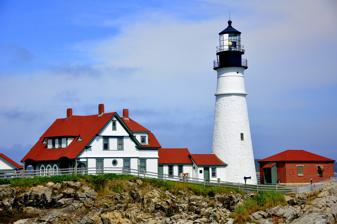
Building: Portland Head Light
Country: United States of America
Year built: 1791
Historic lighthouse in the United States Lighthouse Portland Head Light Portland Head Light Portland Head Light in 2012 Location Portland Head off Shore Rd., Cape Elizabeth, Maine Coordinates 43°37′23″N 70°12′28″W / 43.62306°N 70.20778°W / 43.62306; -70.20778 Tower Constructed 1791 Foundation Natural emplaced Construction Rubble stone with brick lining Automated 1989 Height 24.38 m (80.0 ft) Shape Conical Markings White with black trim Heritage National Register of Historic Places listed place, Historic Civil Engineering Landmark Fog signal HORN: 1 blast ev 15s Light First lit 1791 Focal height 101 feet (31 m) Lens Fourth order Fresnel lens (original), DCB 224 airport aerobeacon (current) Range 24 nautical miles (44 km; 28 mi) Characteristic Flashing white 4s Lighted continuously Portland Head Light U.S. National Register of Historic Places Area 10 acres (4.0 ha) Architect Nichols, John; Bryant, Jonathan NRHP reference No. 73000121 Added to NRHP April 24, 1973 Portland Head Light is a historic lighthouse in Cape Elizabeth , Maine . The light station sits on a headland at the entrance of the primary shipping channel into Portland Harbor , which is within Casco Bay in the Gulf of Maine . Completed in 1791, it is the oldest lighthouse in Maine. The light station is automated, and the tower, beacon, and foghorn are maintained by the United States Coast Guard , while the former lighthouse keeper's house is a maritime museum within Fort Williams Park . History Construction began in 1787 at the directive of George Washington and was completed on January 10, 1791, using a fund of $1,500, established by him. Whale oil lamps were originally used for illumination. In 1855, following the formation of the Lighthouse Board , a fourth-order Fresnel lens was installed; that lens was replaced by a second-order Fresnel lens, which was replaced later by an aerobeacon in 1958. That lens was replaced with a DCB-224 aerobeacon in 1991. The DCB-224 aerobeacon is still in use. Original Fresnel lens In 1787, while Maine was still part of the state of Massachusetts , George Washington engaged two masons from the town of Falmouth (modern-day Portland ), Jonathan Bryant and John Nichols, and instructed them to take charge of the construction of a lighthouse on Portland Head. Washington reminded them that the early government was poor, and said that the materials used to build the lighthouse should be taken from the fields and shores, materials which could be handled nicely when hauled by oxen on a drag. The original plans called for the tower to be 58 feet tall. When the masons completed this task, they climbed to the top of the tower and realized that it would not be visible beyond the headlands to the south, so it was raised another 20 feet. The tower was built of rubblestone, and Washington gave the masons four years to build it. While it was under construction in 1789, the federal government was being formed, and for a while, it looked as though the lighthouse would not be finished. Following passage of their ninth law, the first congress made an appropriation and authorized the Secretary of the Treasury , Alexander Hamilton , to inform the mechanics that they could go on with the completion of the tower. On August 10, 1790, the second session of Congress appropriated a sum not to exceed $1500, and under the direction of the President, "to cause the said lighthouse to be finished and completed accordingly." The tower was completed in 1790 and first lit on January 10, 1791. During the American Civil War , raids on shipping in and out of Portland Harbor became commonplace, and because of the necessity for ships at sea to sight Portland Head Light as soon as possible, the tower was raised 20 more feet. The current keepers' house was built in 1891. When Halfway Rock Light was built, Portland Head Light was considered less important, and in 1883, the tower was shortened 20 feet (6.1 m) and a weaker fourth-order Fresnel lens was added. Following the mariners' complaints, the former height and second-order Fresnel lens were restored in 1885. The station has changed little except for rebuilding the whistle house in 1975 due to its having been badly damaged in a storm. Today, Portland Head Light stands 80 feet (24 m) above ground and 101 feet (31 m) above water, its white conical tower is connected to a dwelling. The grounds and keeper's house are owned by the town of Cape Elizabeth, while the beacon and fog signal is owned and maintained by the U.S. Coast Guard as a current aid to navigation. It was added to the National Register of Historic Places as Portland Head light (sic) on April 24, 1973, reference number 73000121. The lighthouse was designated as a National Historic Civil Engineering Landmark by the American Society of Civil Engineers in 2002. In art and popular culture Edward Hopper painted the lighthouse in 1927. His watercolor resides at Boston's Museum of Fine Arts . A snowy Portland Head Light was featured in the 1999 drama Snow Falling on Cedars , which was filmed during the Ice storm of 1998 . The lighthouse was featured in the fifth , sixth , and seventh seasons of Agents of S.H.I.E.L.D. . Described as being on the shores of Lake Ontario in the show, the building housed an underground facility used by S.H.I.E.L.D. as their covert base of operations. It was also featured on a postcard in the opening credits of National Lampoon's Vacation . See also Annie C. Maguire shipwreck Port of Portland National Register of Historic Places listings in Cumberland County, Maine References